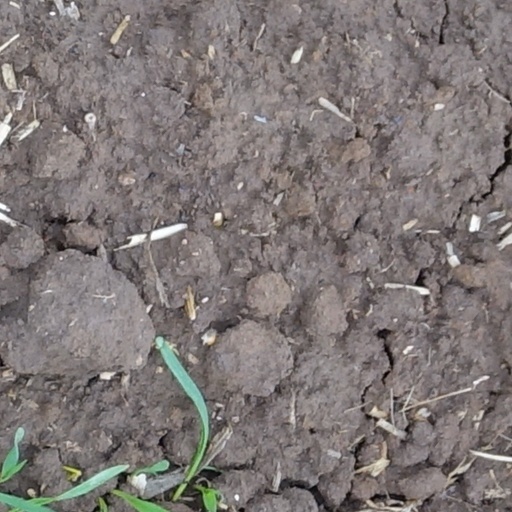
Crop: wheat